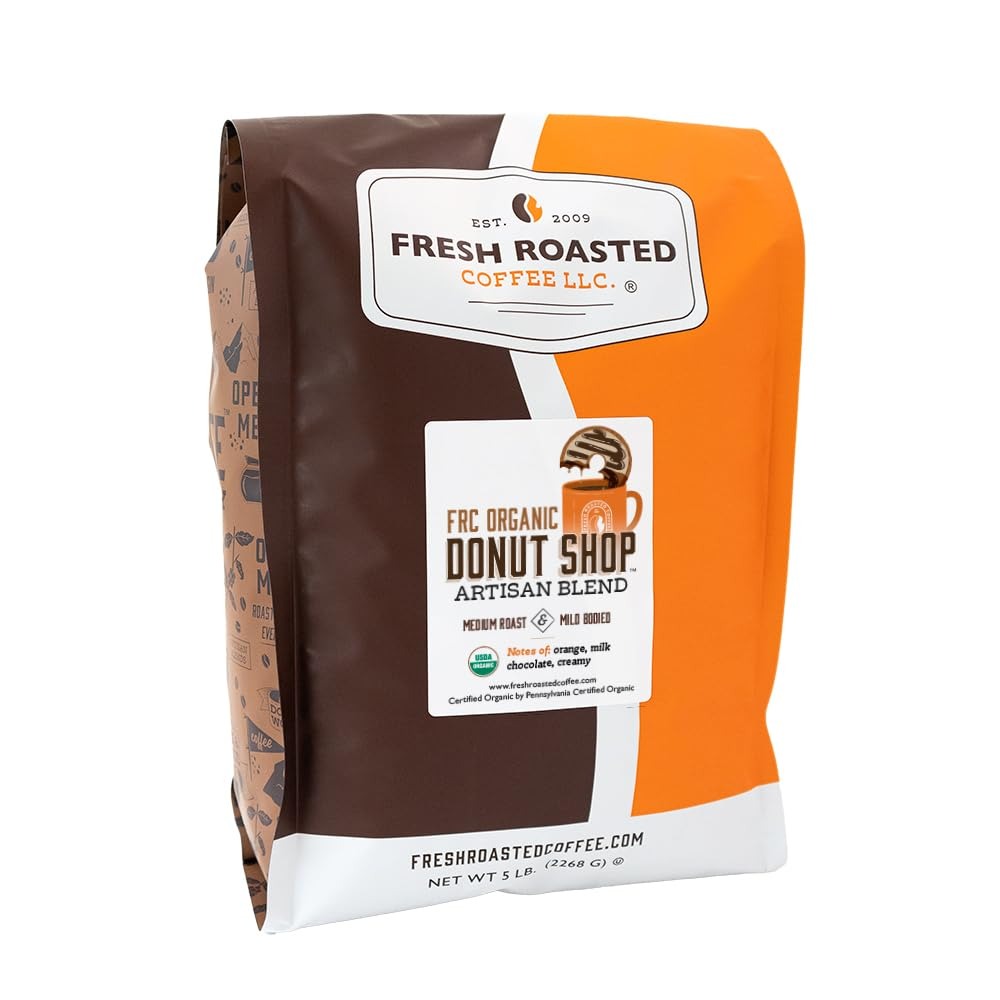
Item Name: Fresh Roasted Coffee, Organic Donut Shop, 5 lb (80 oz), Medium Roast, Kosher, Ground
Value: 80.0
Unit: Ounce

Price: 59.99